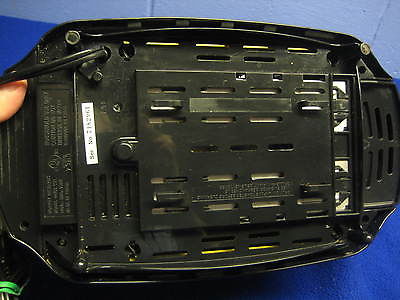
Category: toaster